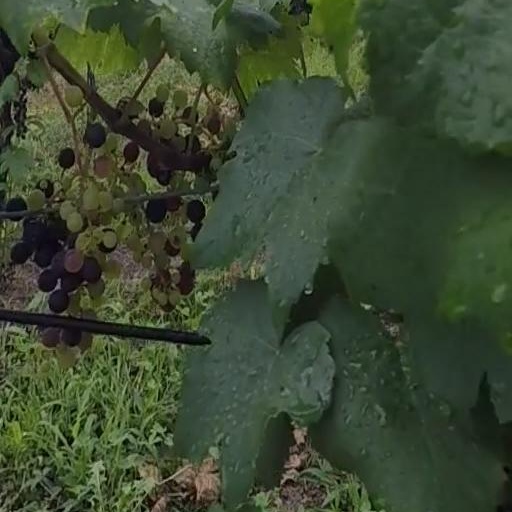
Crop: grape